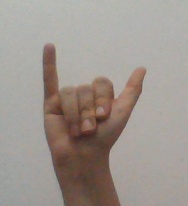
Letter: ya